Kalash – Ek Vishwaas

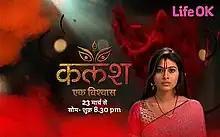

Kalash - Ek Vishwaas is an Indian soap opera that premiered on 23 March 2015 on Life OK. The show was produced by Ekta Kapoor and Shobha Kapoor under their banner Balaji Telefilms. The show stars Aparna Dixit and Krip Suri. The show is named after Ekta Kapoor's soap opera "Kalash" that aired on Star Plus from 2001 to 2003. The show ended on 17 March 2017.